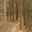
Label: forest